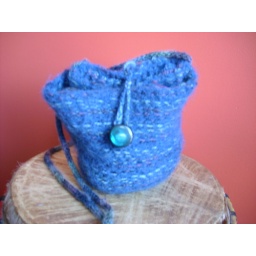
The bag is bright blue and the vintage button changes color in a semi holographic manner!